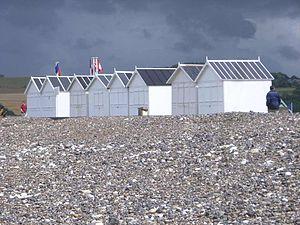
Quiberville est une commune française située dans le département de la Seine-Maritime en région Normandie.